Mahlow station

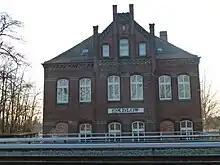
Heritage-listed station of the Military Railway

After the reunification of Germany, it was decided to reconnect the West Berlin S-Bahn network with the surrounding area. Since the Dresden Railway had been electrified with the overhead system in 1985, the restoration of the S-Bahn to Rangsdorf would have required a completely new section of track to be built. Therefore, the initial restoration of S-Bahn services has been limited to the route to Blankenfelde, where it is now necessary to change to regional services. The "Blauer Bock" was abandoned on 16 September 1991 and electrical services were restored on the rebuilt section. The S-Bahn service from Blankenfelde to Mahlow via Lichtenrade and on to Bernau resumed on 31 August 1992.